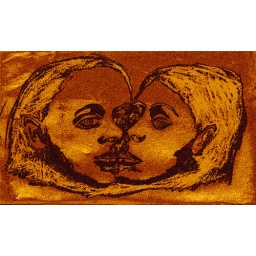
brown paper and watercolour and scratching the surface. done some time in the late 80's or early 90's , i think.